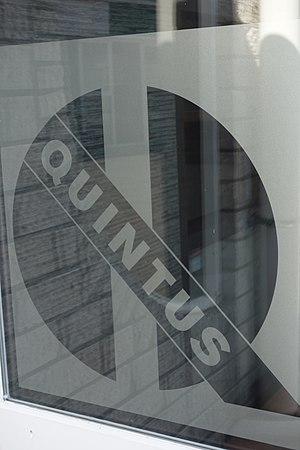
Le HV Quintus est un club néerlandais de handball situé à Kwintsheul.